Chase Young

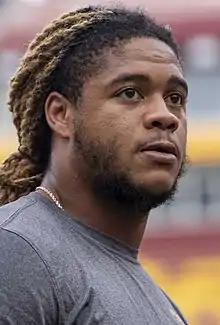
Young in 2021

Chase Young (born April 14, 1999) is an American professional football defensive end for the New Orleans Saints of the National Football League (NFL). He played college football for the Ohio State Buckeyes, where he was a unanimous All-American and Heisman Trophy finalist in 2019 after breaking the school's single-season sack record with 16.5.